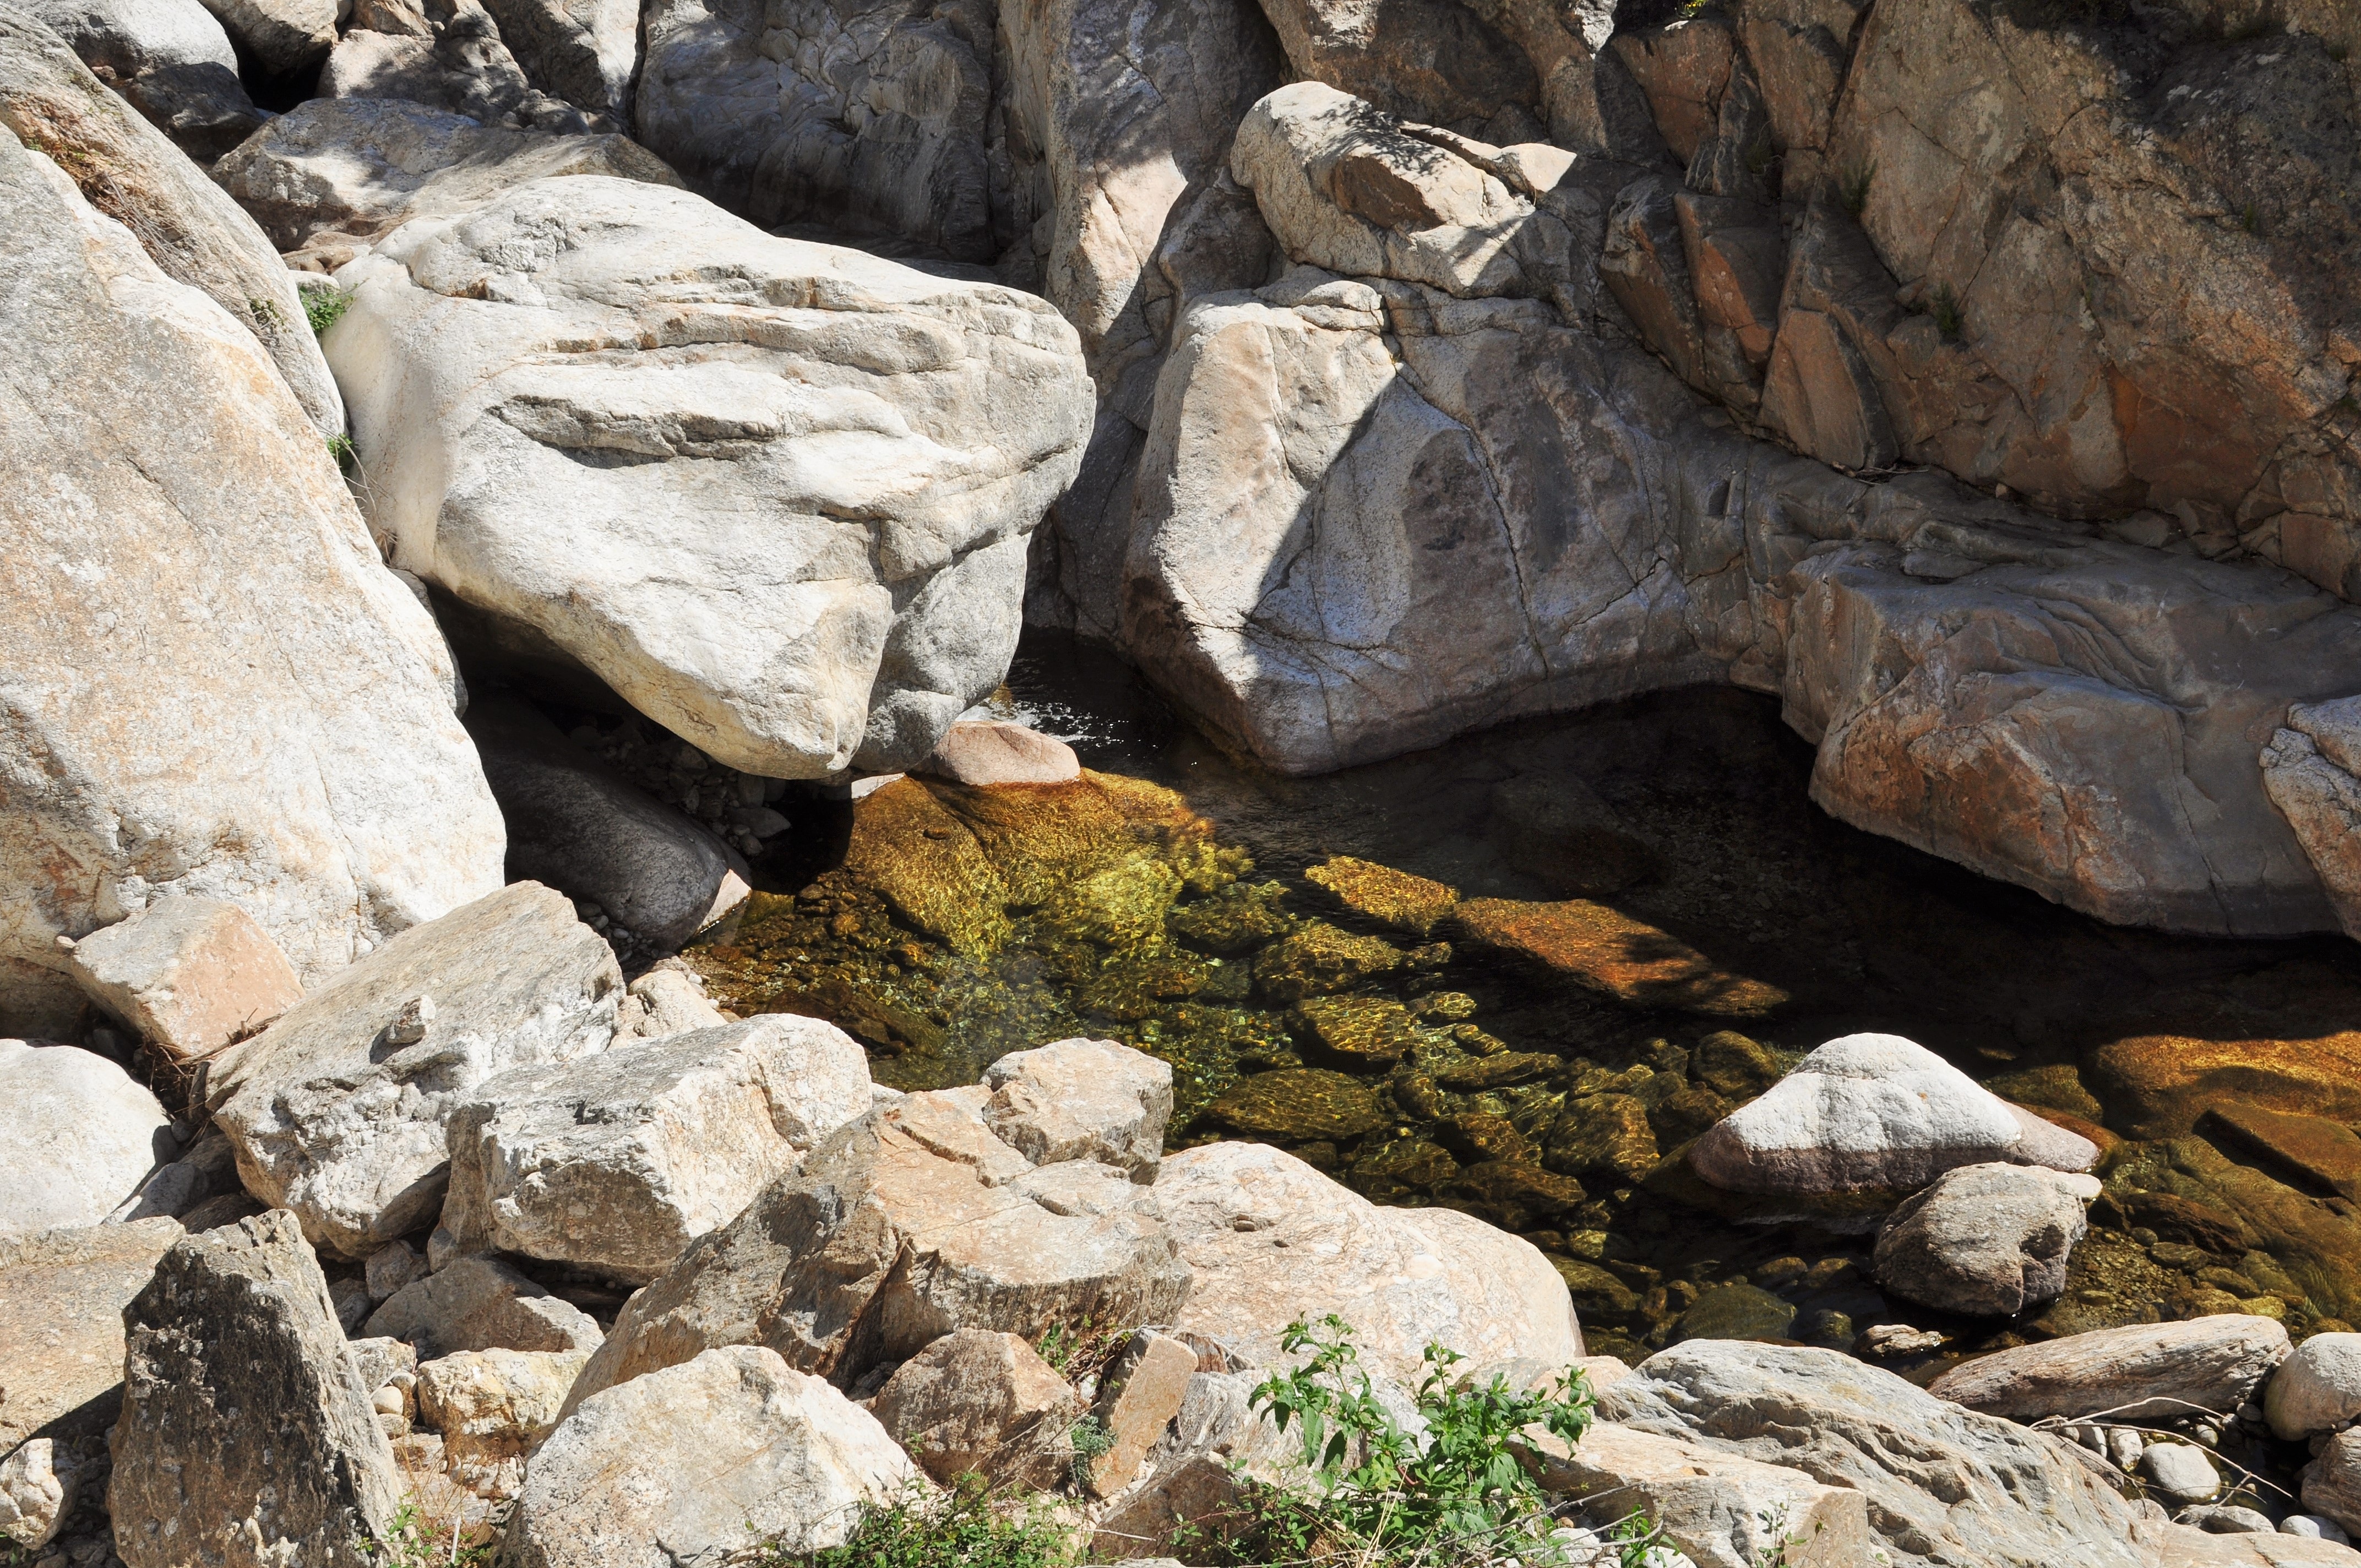
water, nature, rock, waterfall, wilderness, river, wildlife, stream, cascade, canyon, terrain, material, stones, geology, outcrop, waterfalls, boulder, gorges, wadi, bedrock, canyoning, water courses, water drops, h ric gorges